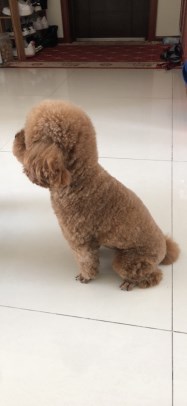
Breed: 7449-n000128-teddy